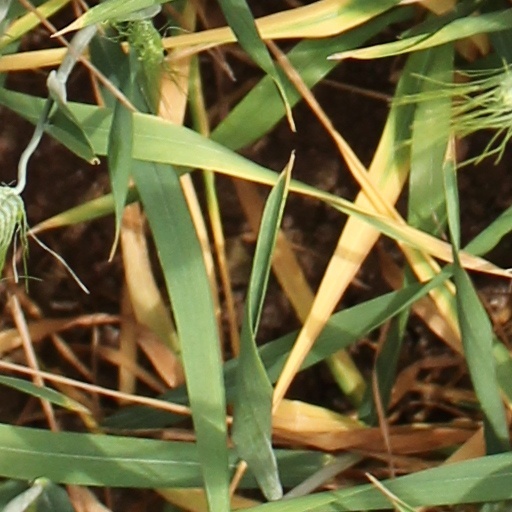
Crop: wheat